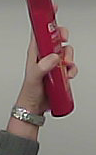
Product: loreal_shampoo